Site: brandenburg
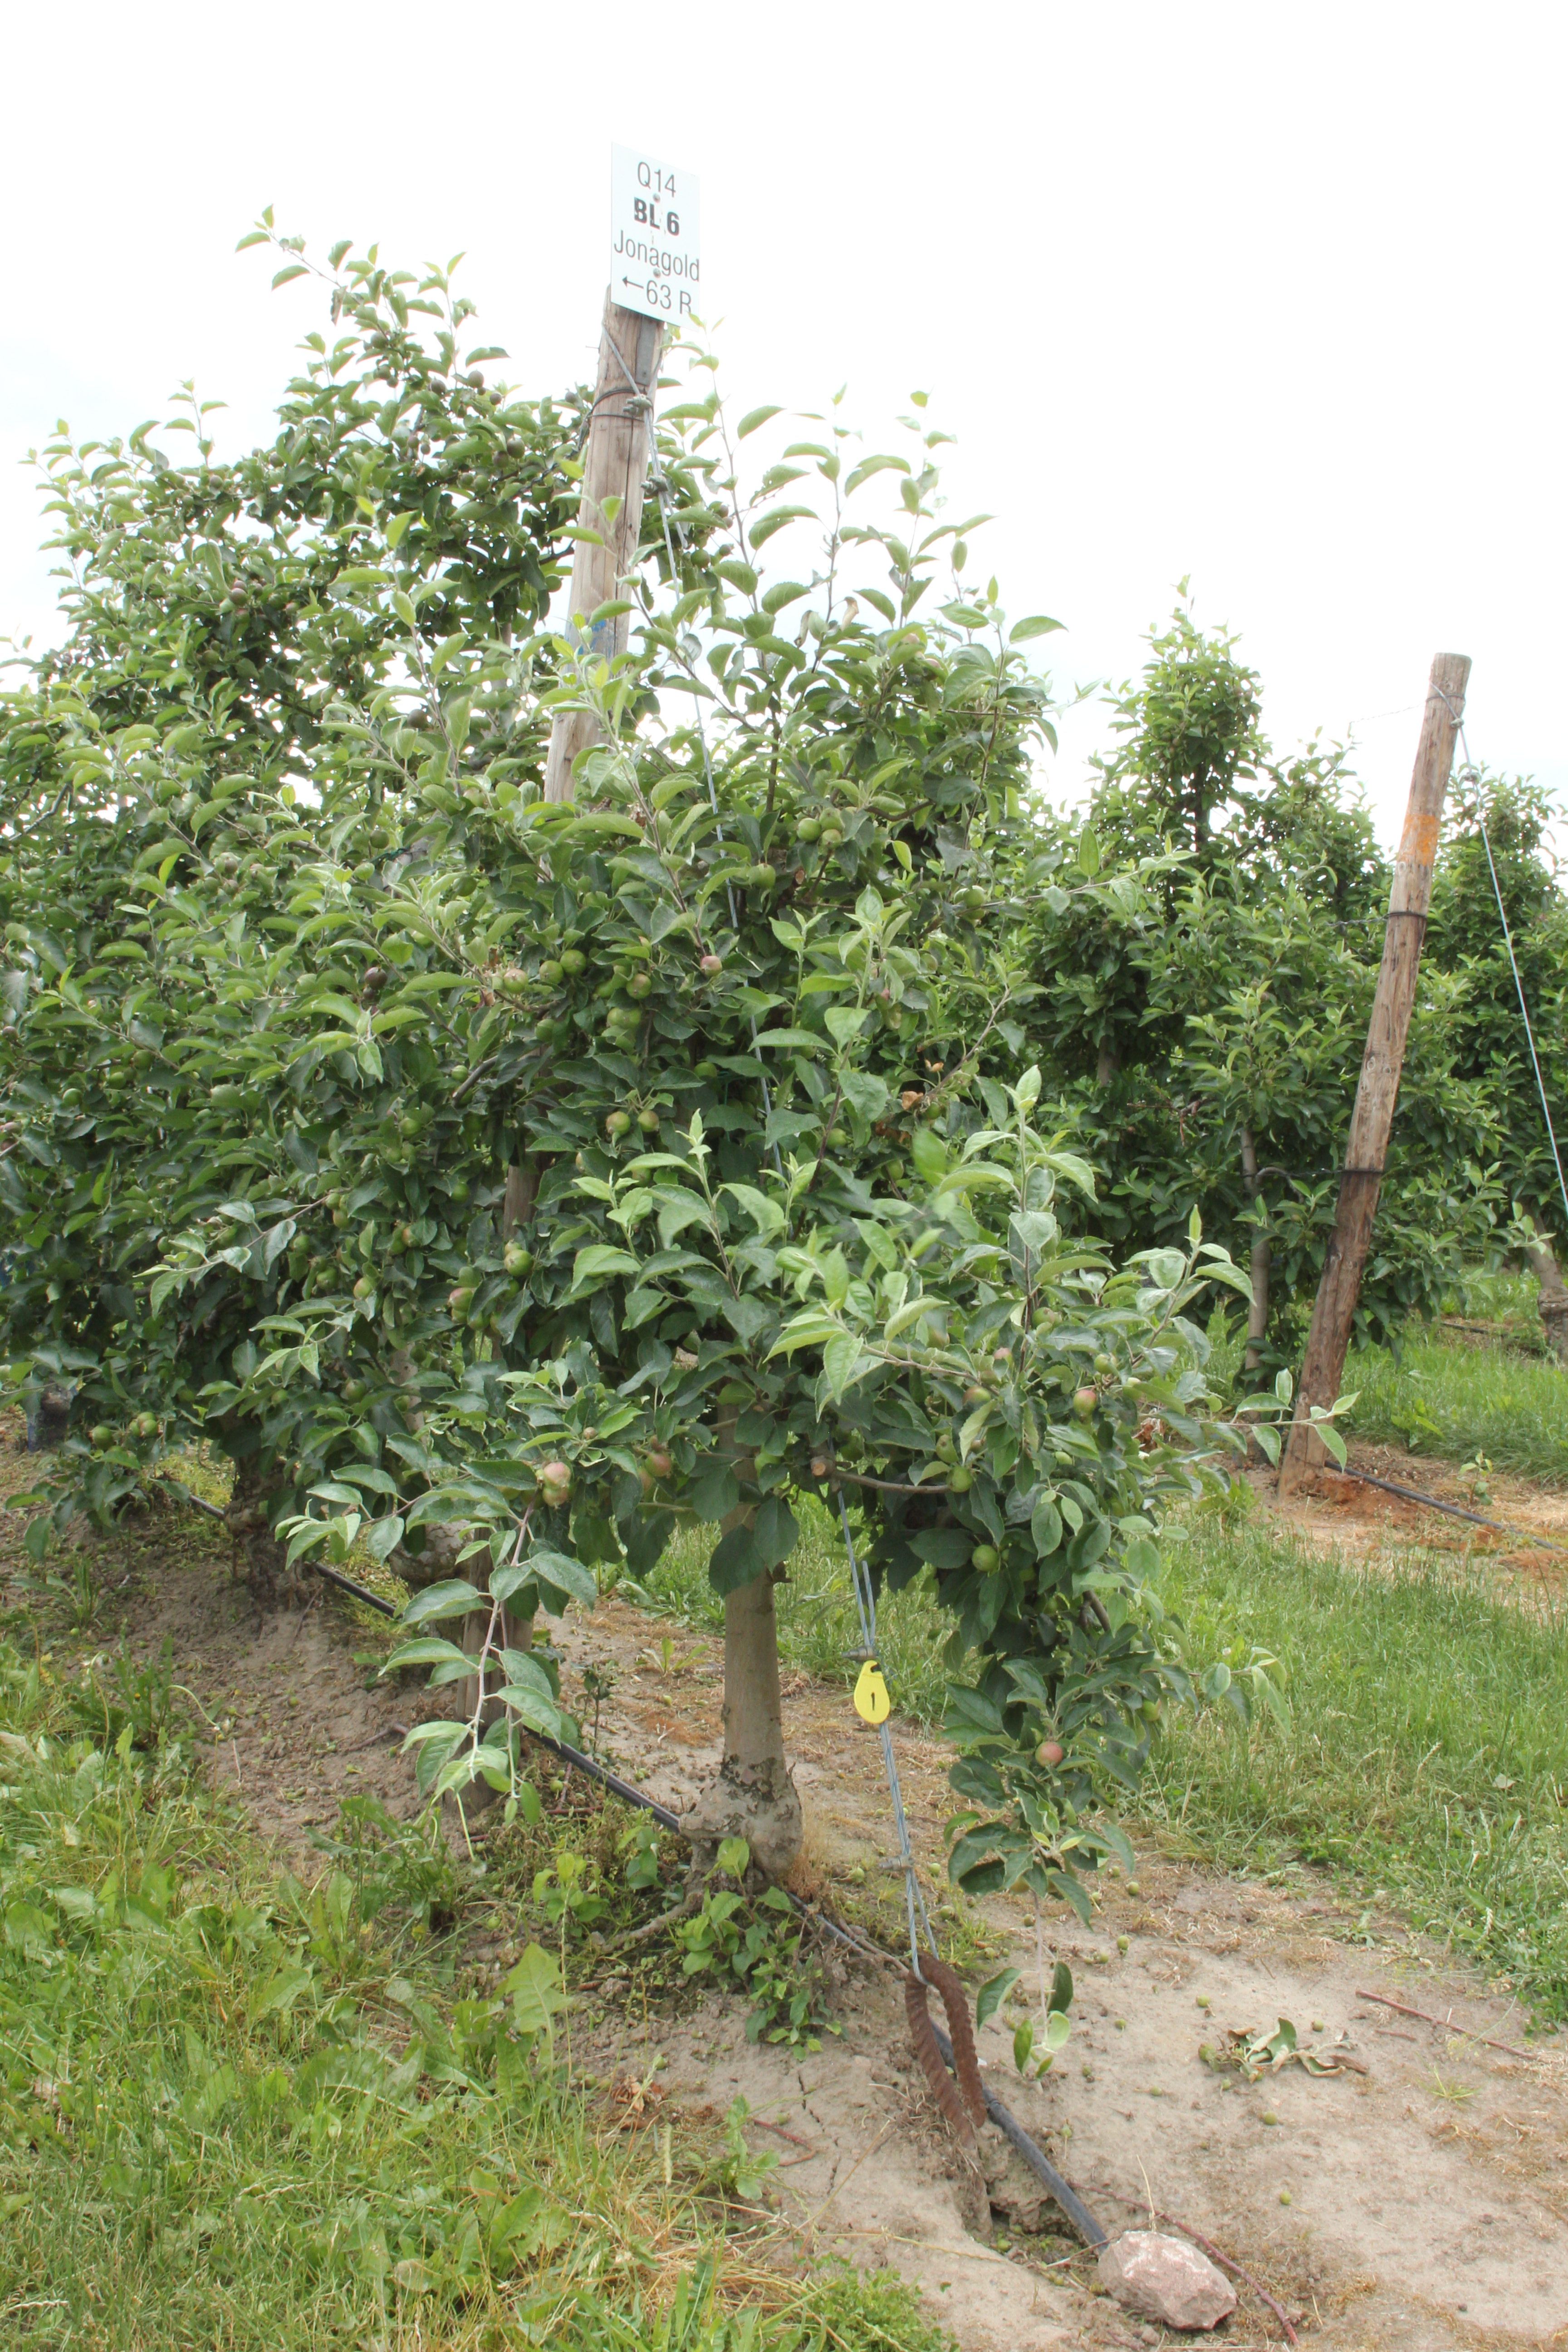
Growth stage (BBCH 73): Development of fruit